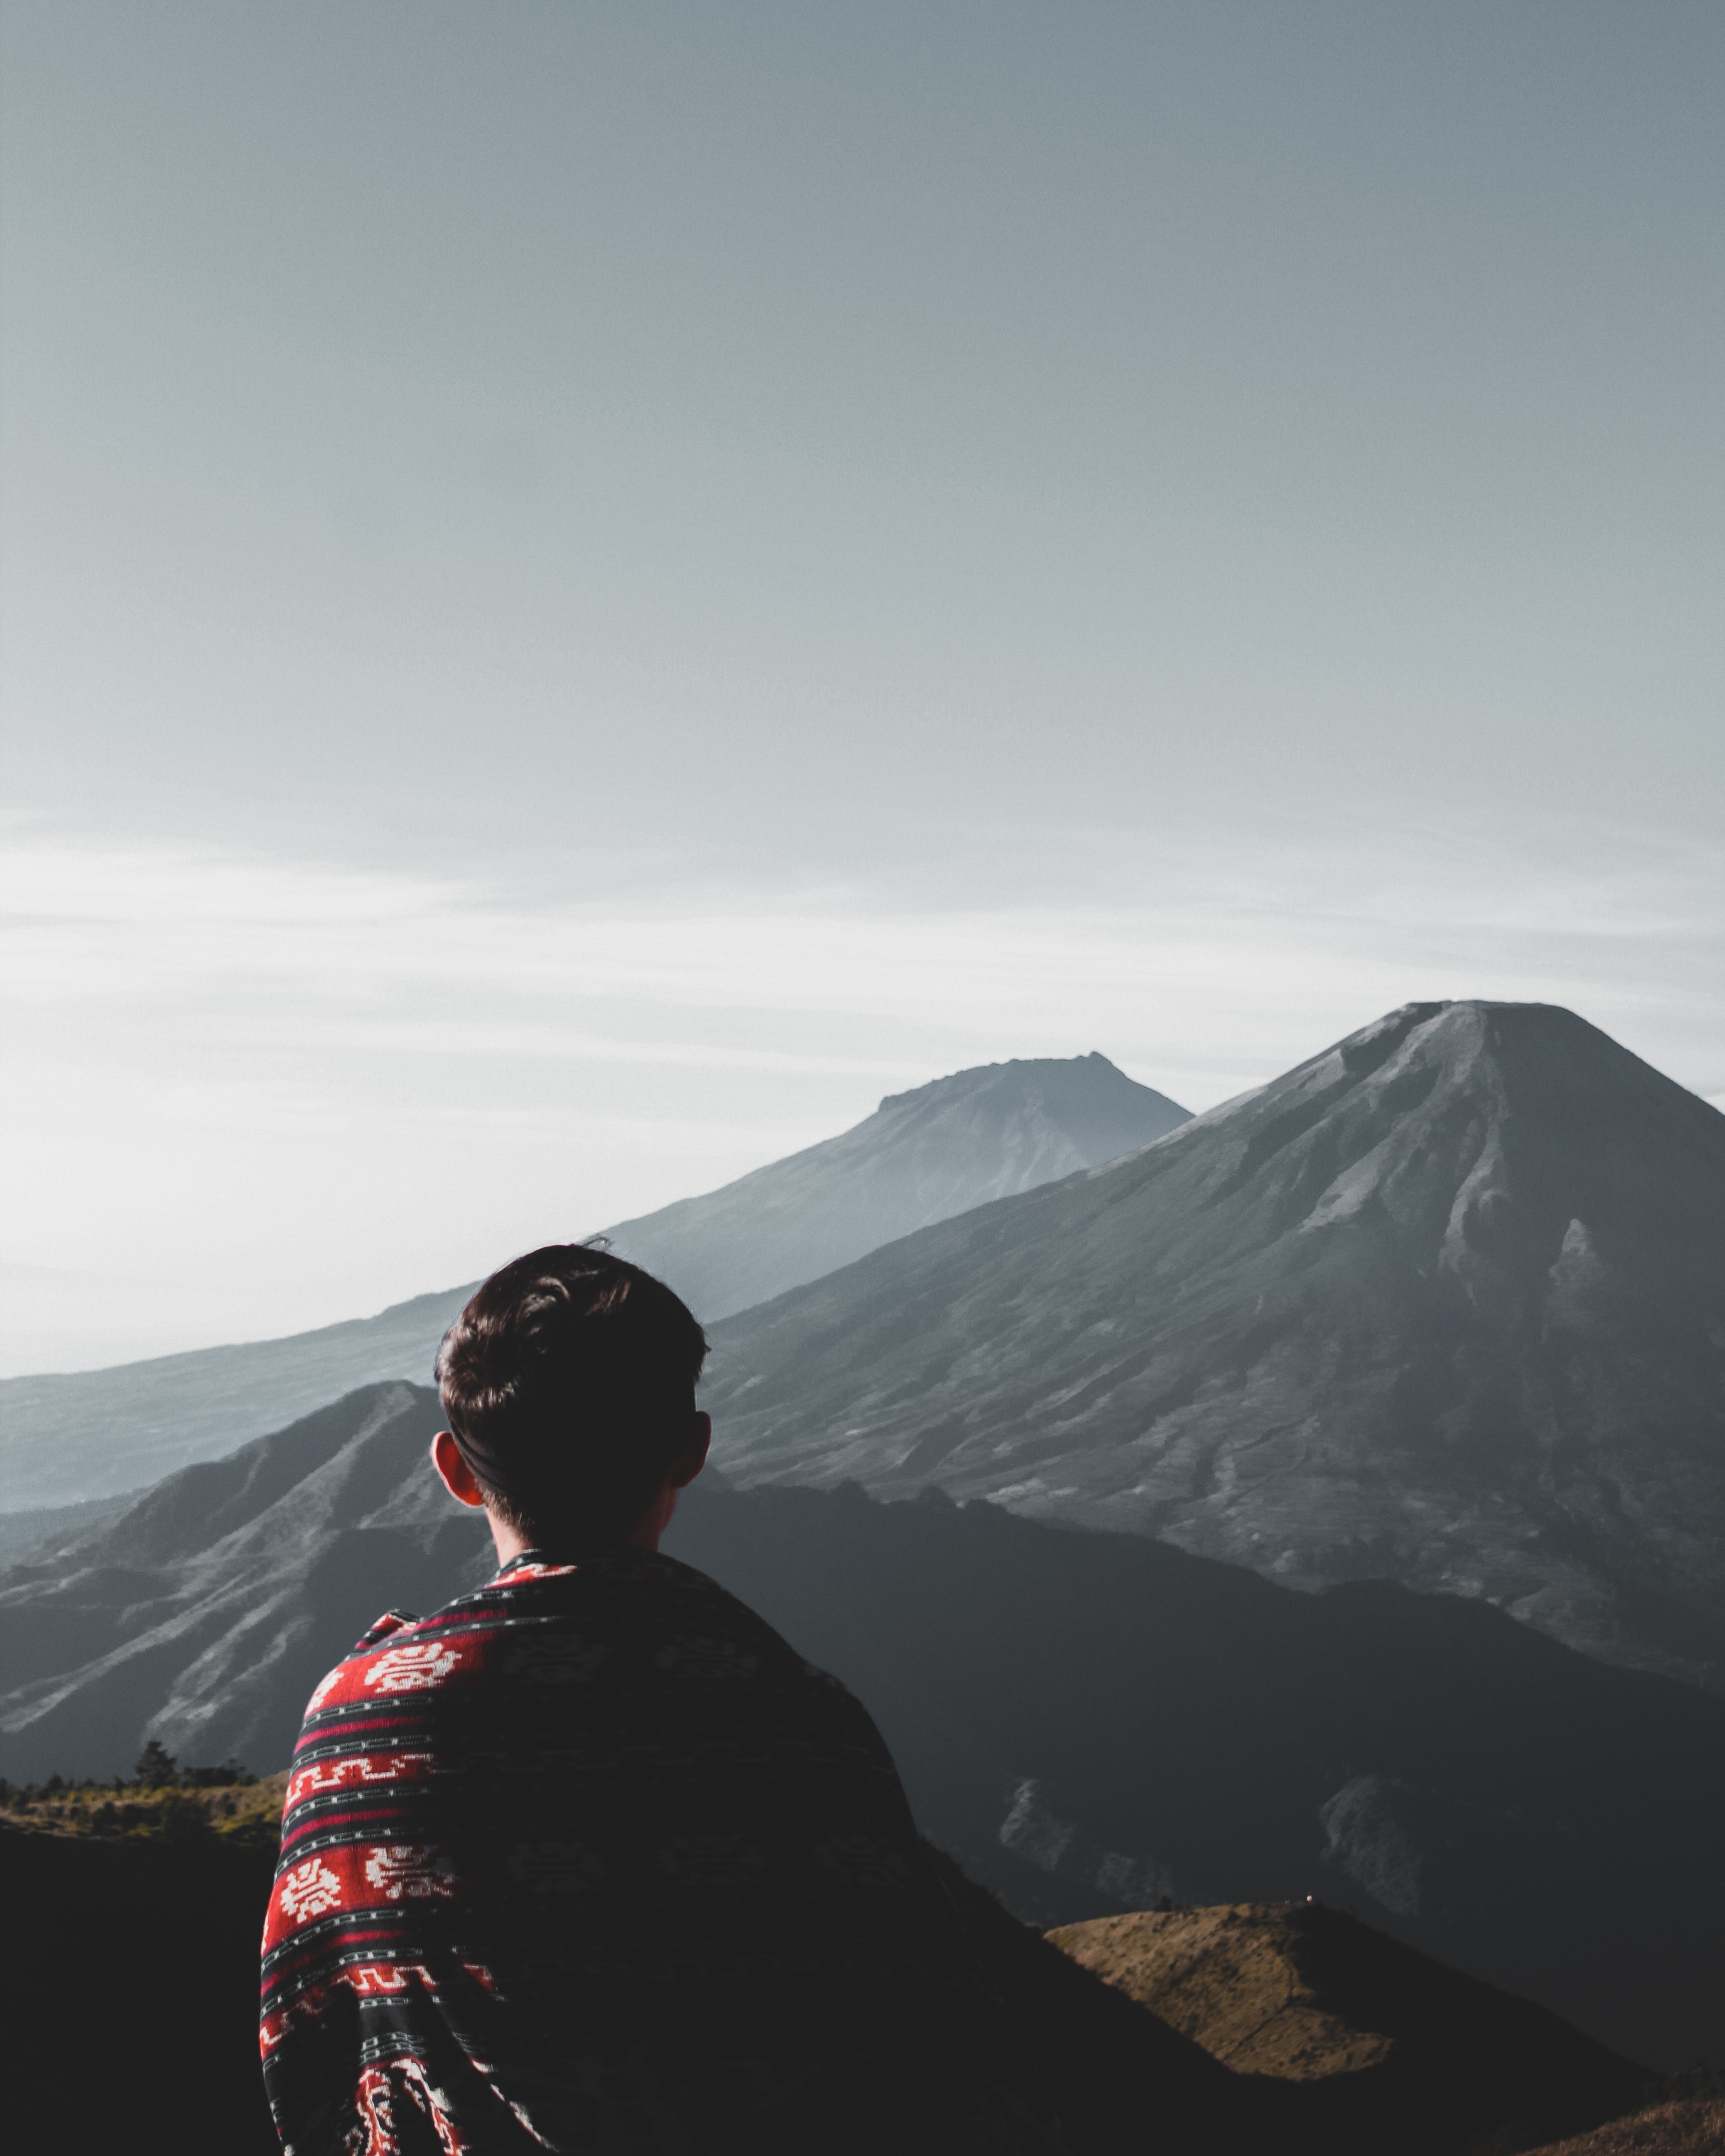
mountainous landforms, mountain, sky, highland, ridge, atmospheric phenomenon, cloud, hill, mountain range, summit, fell, landscape, adventure, vacation, stratovolcano, horizon, volcanic landform, slope, travel